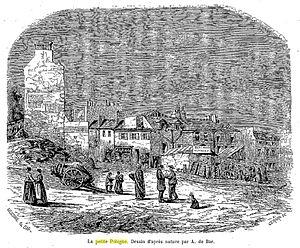
La Petite-Pologne ou la Pologne était un quartier de Paris, un de ces « noms du vieux Paris », faubourg populaire situé dans l’actuel 8ᵉ arrondissement, avant la construction de la gare Saint-Lazare, dite alors de l’Ouest, en lieu et place des jardins de Tivoli, dans les années 1830, et le réaménagement du quartier autour de la place de l’Europe qui fut complété à la fin du Second Empire, dont le couronnement fut la construction par Baltard de l’église Saint-Augustin.